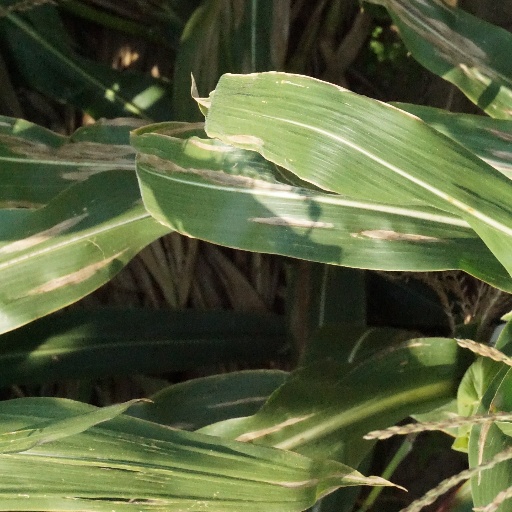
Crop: maize; corn